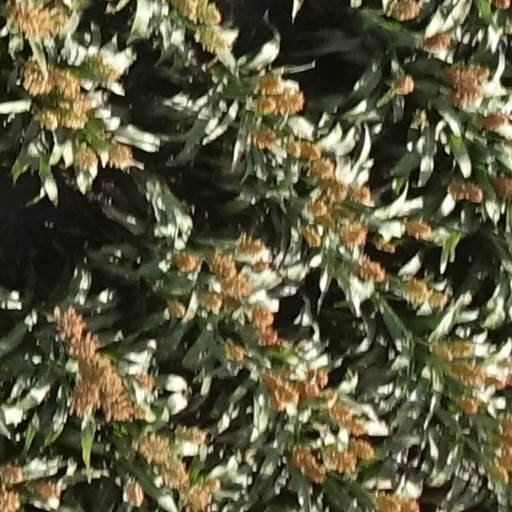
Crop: sorghum